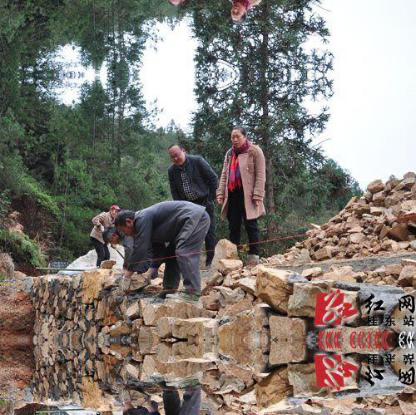
Objects in the image:
label: head
label: head
label: head
label: head
label: head
label: head